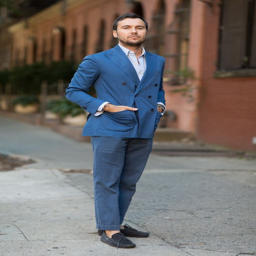
without blue , the world would never be the same .